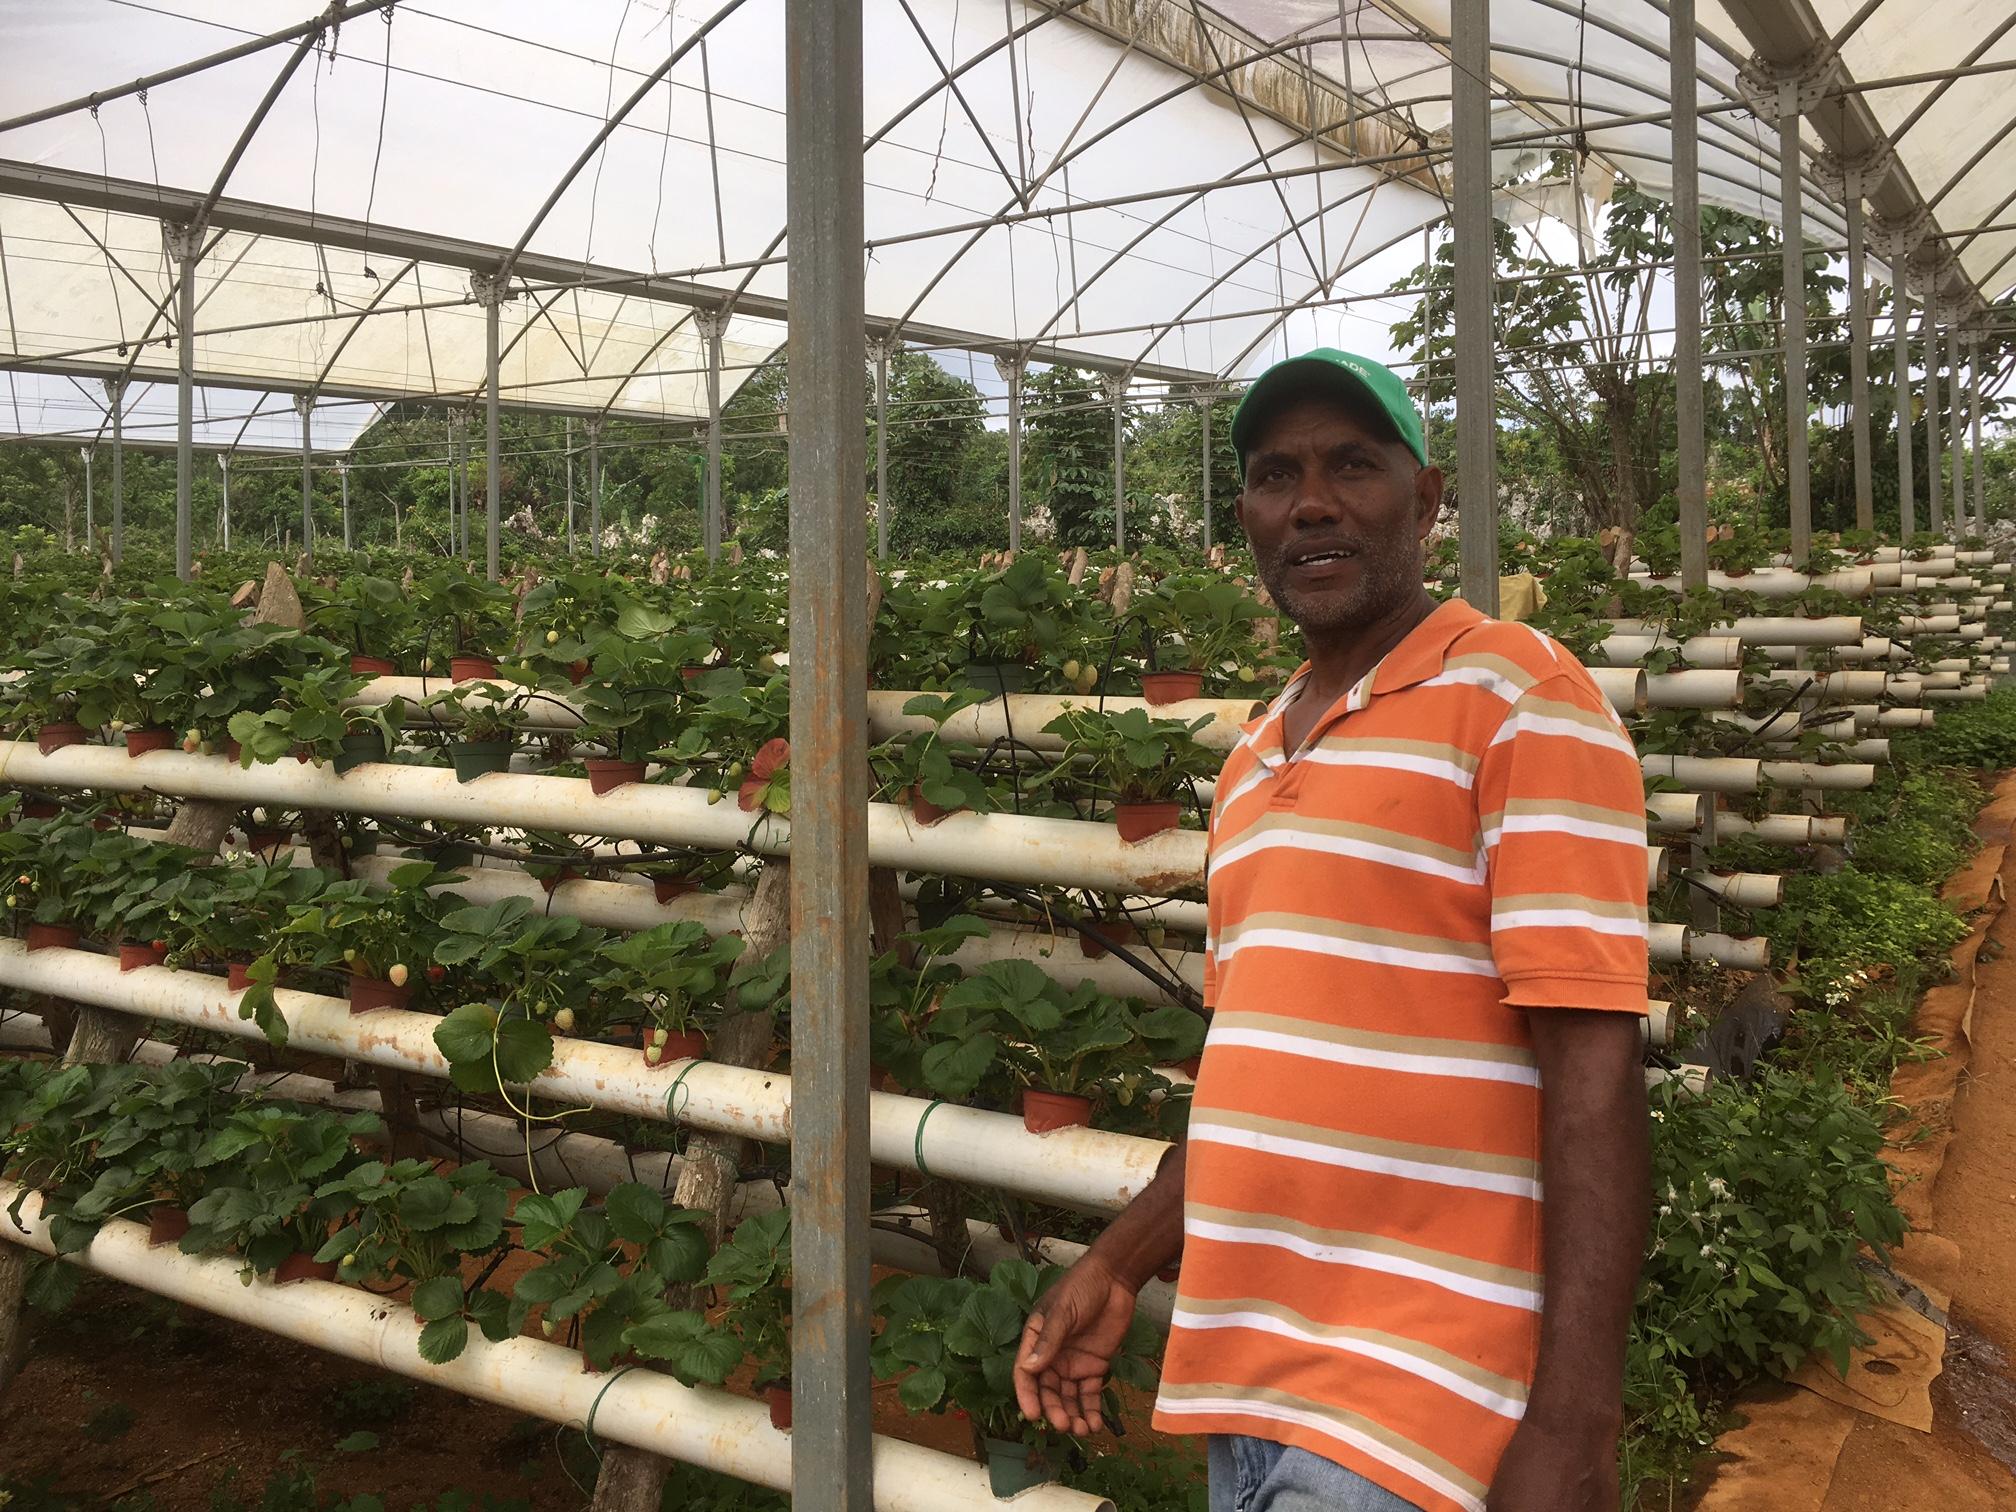
Mkulima akiwa katika shamba ambalo linalopandwa mazao kwa njia ya kisasa, isiyohitaji kutumia udongo  bali mimea huchepua kutoka matundu ya mabomba marefu ambayo ndani yake yana maji yenye dawa pamoja na virutubisho vinavyosaidia katika ukuaji wa mimea hiyo.